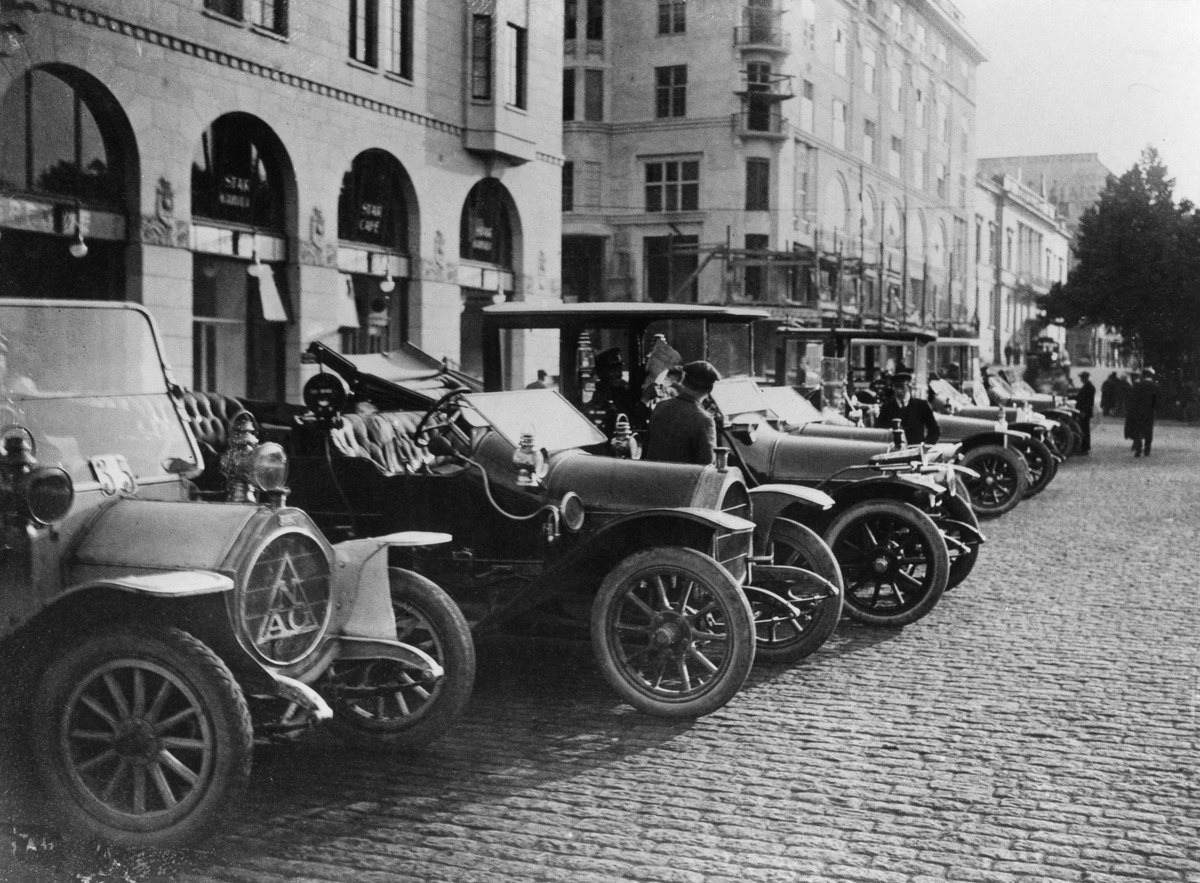
Vuokra -autoasema Kauppatorin laidalla, Eteläesplanadi 4-6
sisällön kuvaus: Vuokra -autoasema Kauppatorin laidalla, Eteläesplanadi 4-6. mustavalkoinen
Kuvaaja: Pälsi, Sakari, valokuvaaja
Ajankohta: kuvausaika 1912 n
Paikka: Suomi, Uusimaa, Helsinki, Kaartinkaupunki Helsinki, Eteläesplanadi 4, 6
Aiheet: liikennepalvelut, taksit, autot henkilöautot, jalankulkijat